Theresa Kunegunda Sobieska

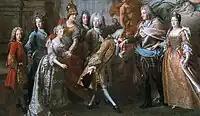
Allegory of Elector Max Emanuel being reunited with his family, by Joseph Vivien

On 8 April 1715, she finally reunited with her husband. She founded the Servitinnen monastery in Munich dedicated to Saint Elisabeth the same year. On the death of her husband in February 1726, she did not remarry but retired to Venice, where she died on 27 March 1730. She rests in the Theatine Church in Munich.